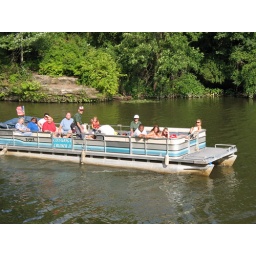
The guy in the red shirt yelled, &amp;quot;take my picture.&amp;quot; So I did.